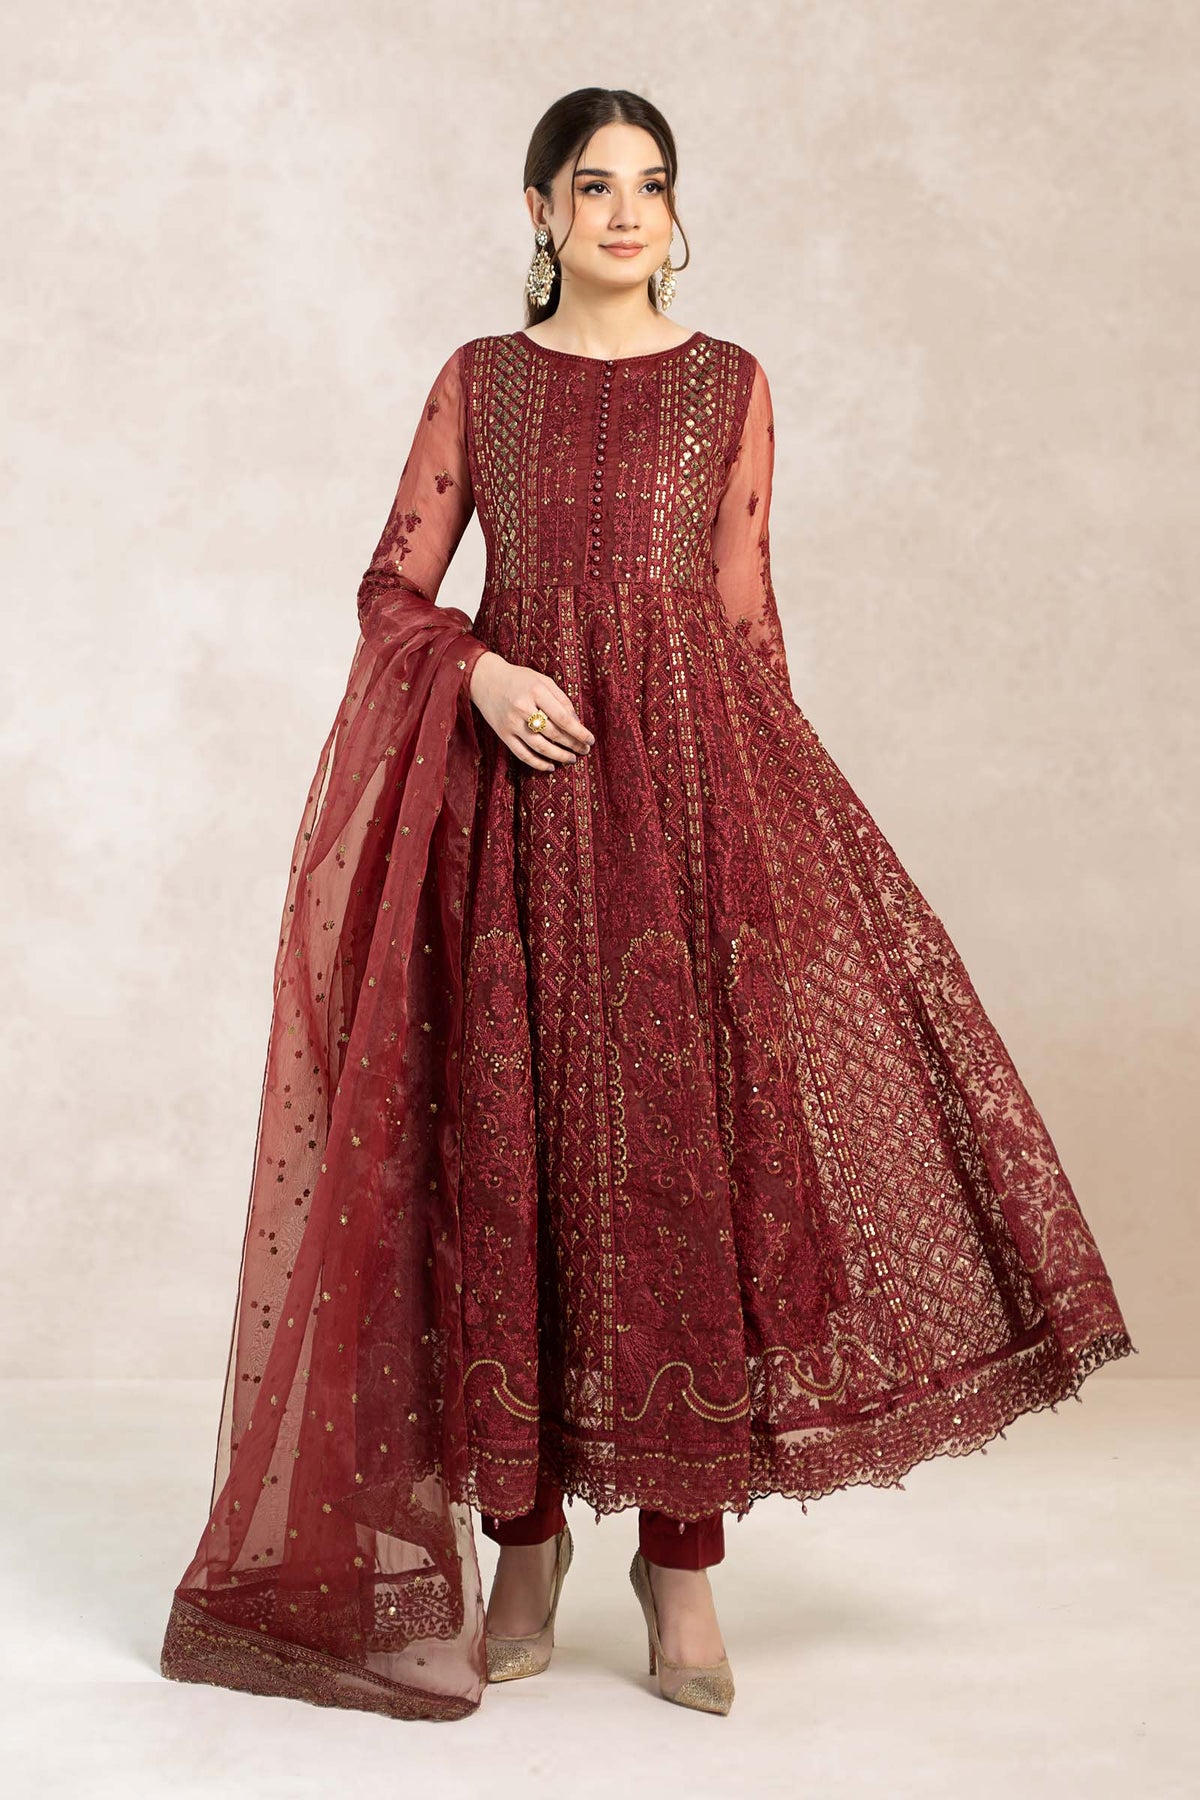
burgundy embroidered net anarkali suit